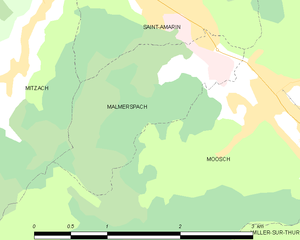
Carte des communes françaises